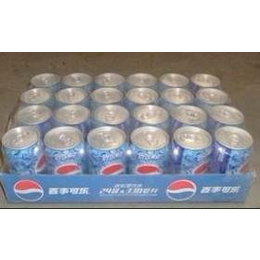
Label: metal